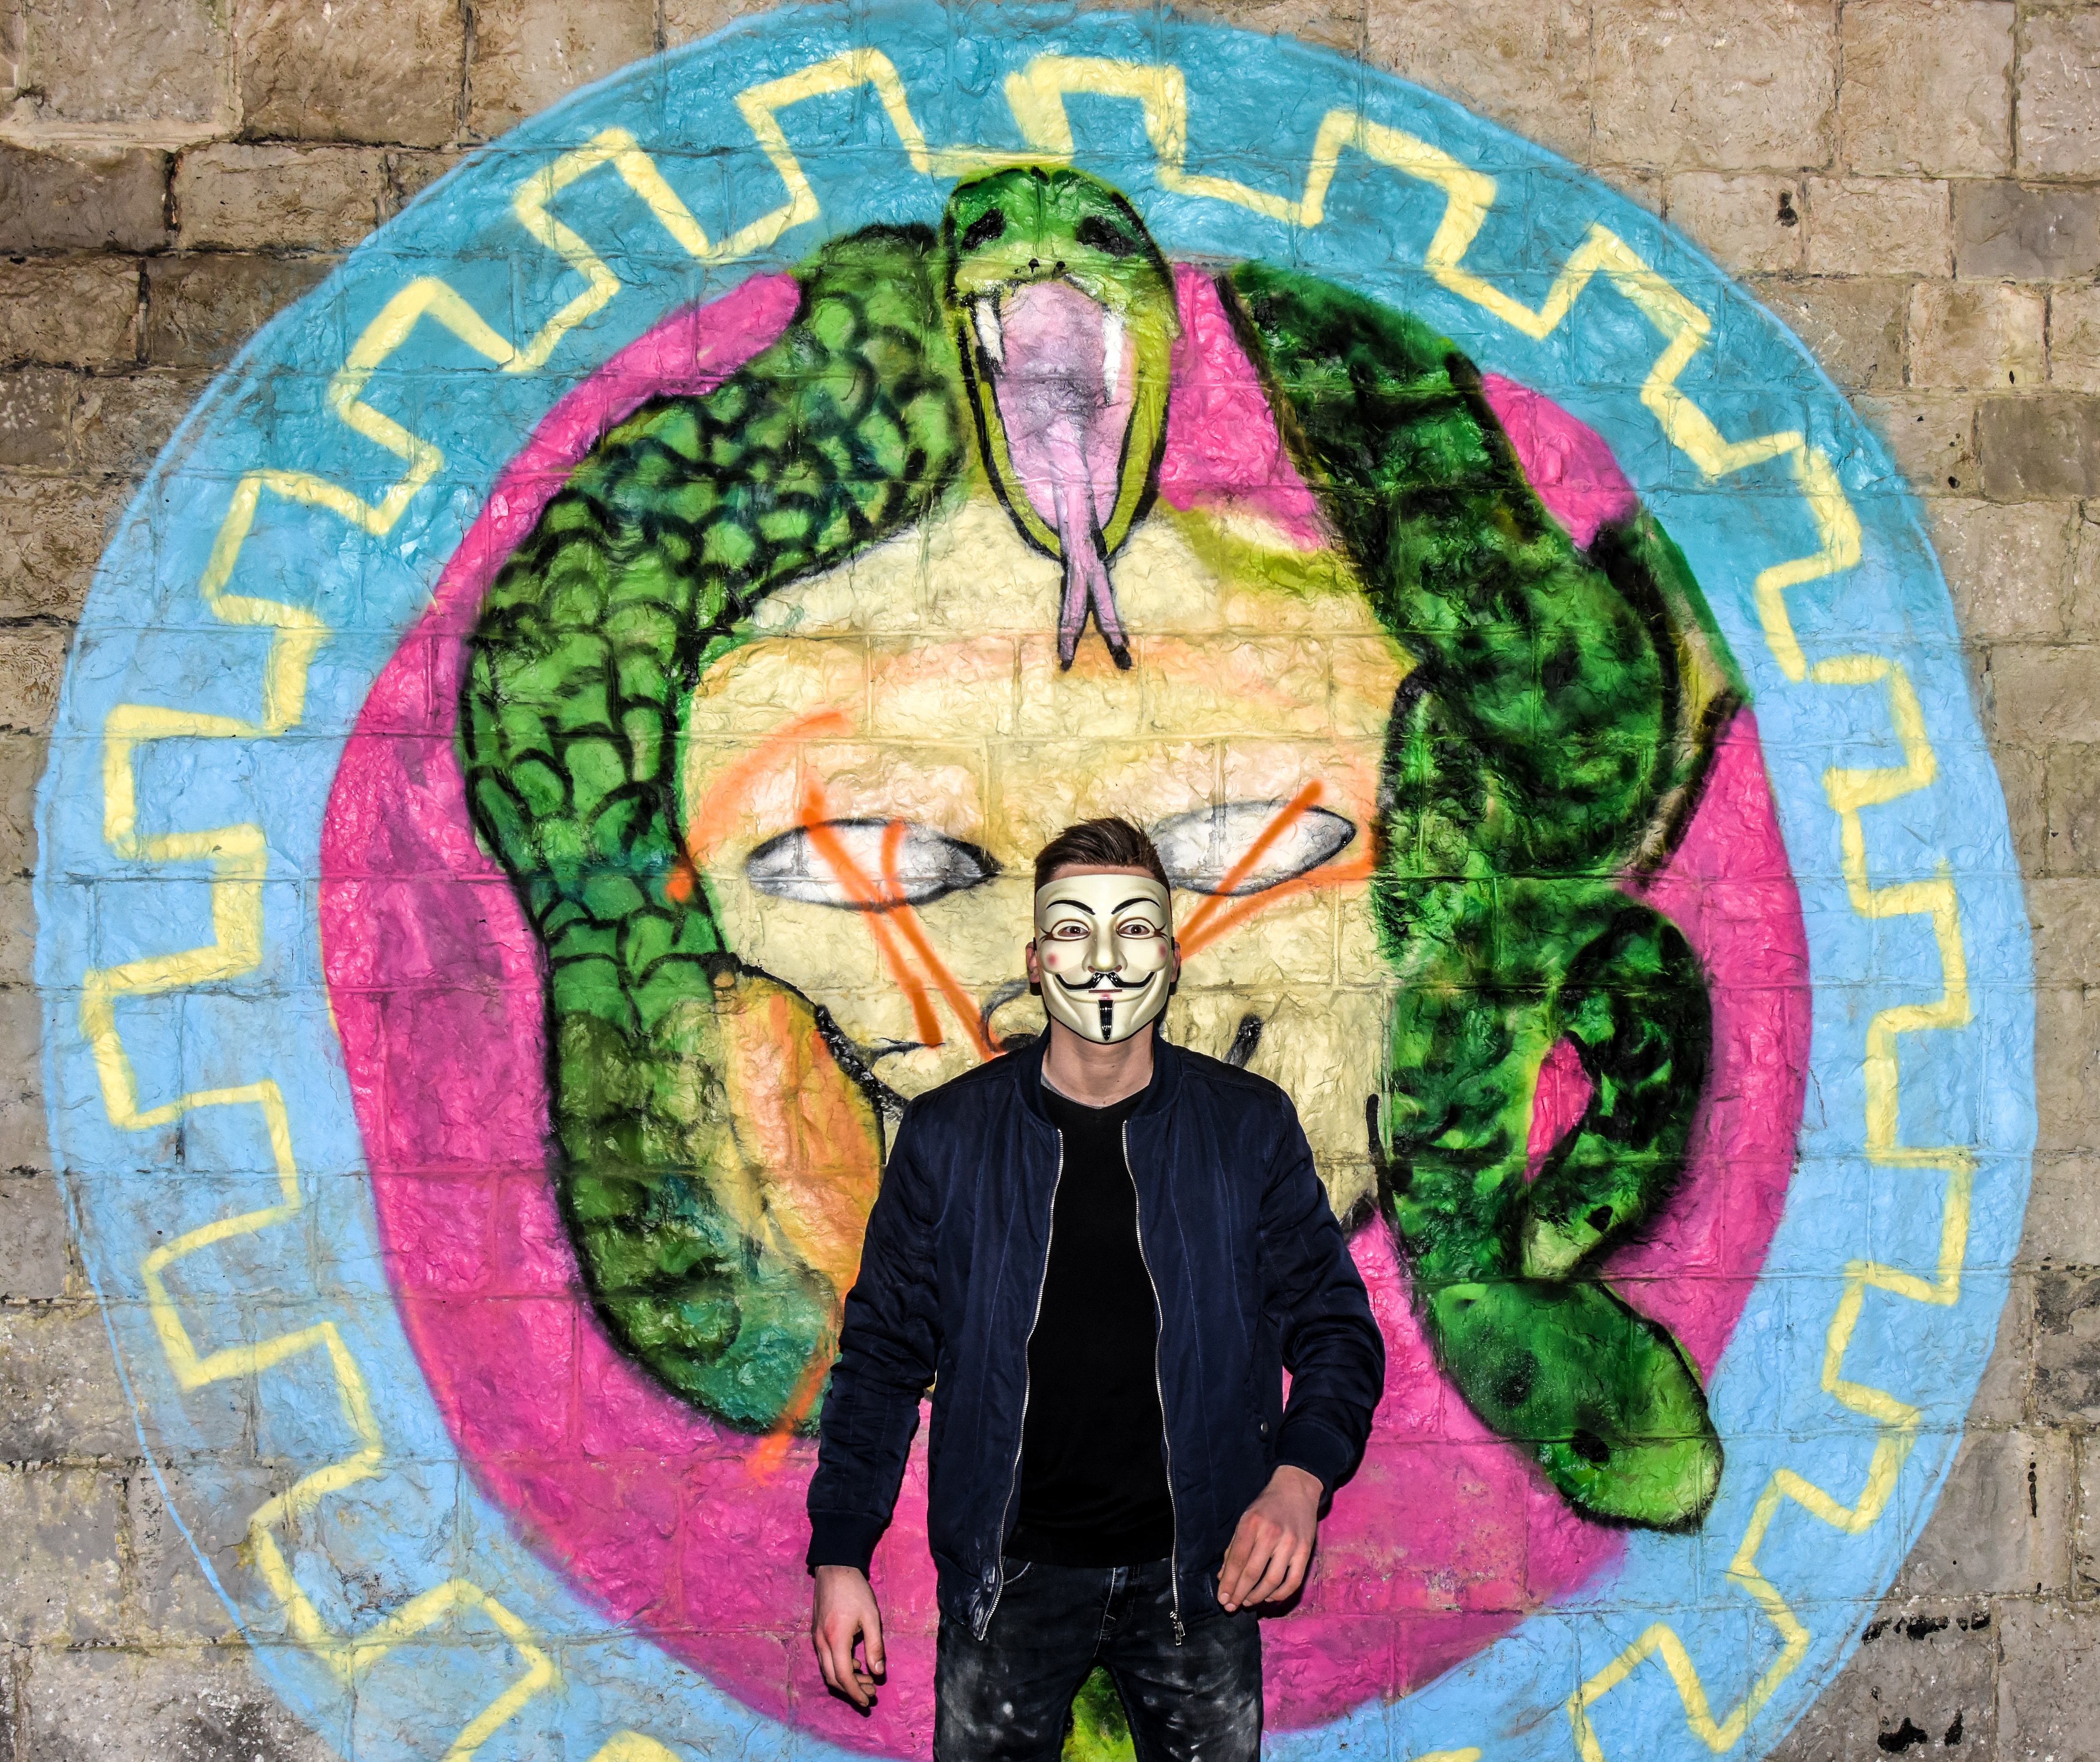
man, street, boy, urban, explore, male, youth, dirt, color, explorer, lifestyle, graffiti, black hair, art, mask, cool, mural, anonymous, exploring, teen, hacker, her, tough, the construction